Walter Samuel, 2nd Viscount Bearsted

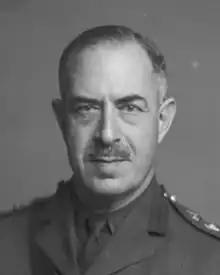
Bearsted in 1942

Colonel Walter Horace Samuel, 2nd Viscount Bearsted (13 March 1882 – 8 November 1948) was an Anglo-Jewish army officer and oilman. Samuel was the son of Marcus Samuel, the founder of Shell Transport and Trading, and from 1921 to 1946 served as the company's second chairman. He was also a prominent art collector, storing many of his pieces at his family home at Upton House in Warwickshire, and a philanthropist. He was a member of the anti-Zionist Jewish Fellowship, which was founded in 1942.